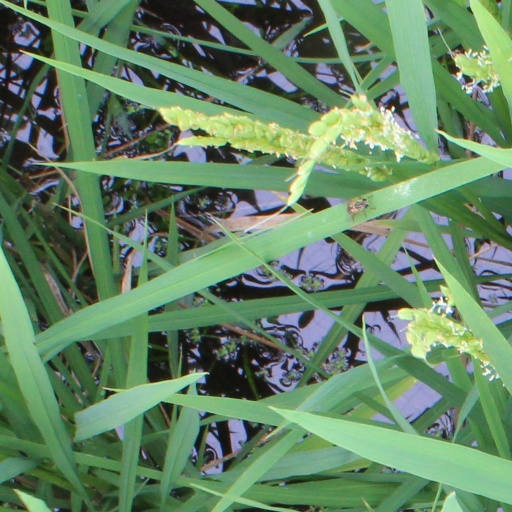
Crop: rice